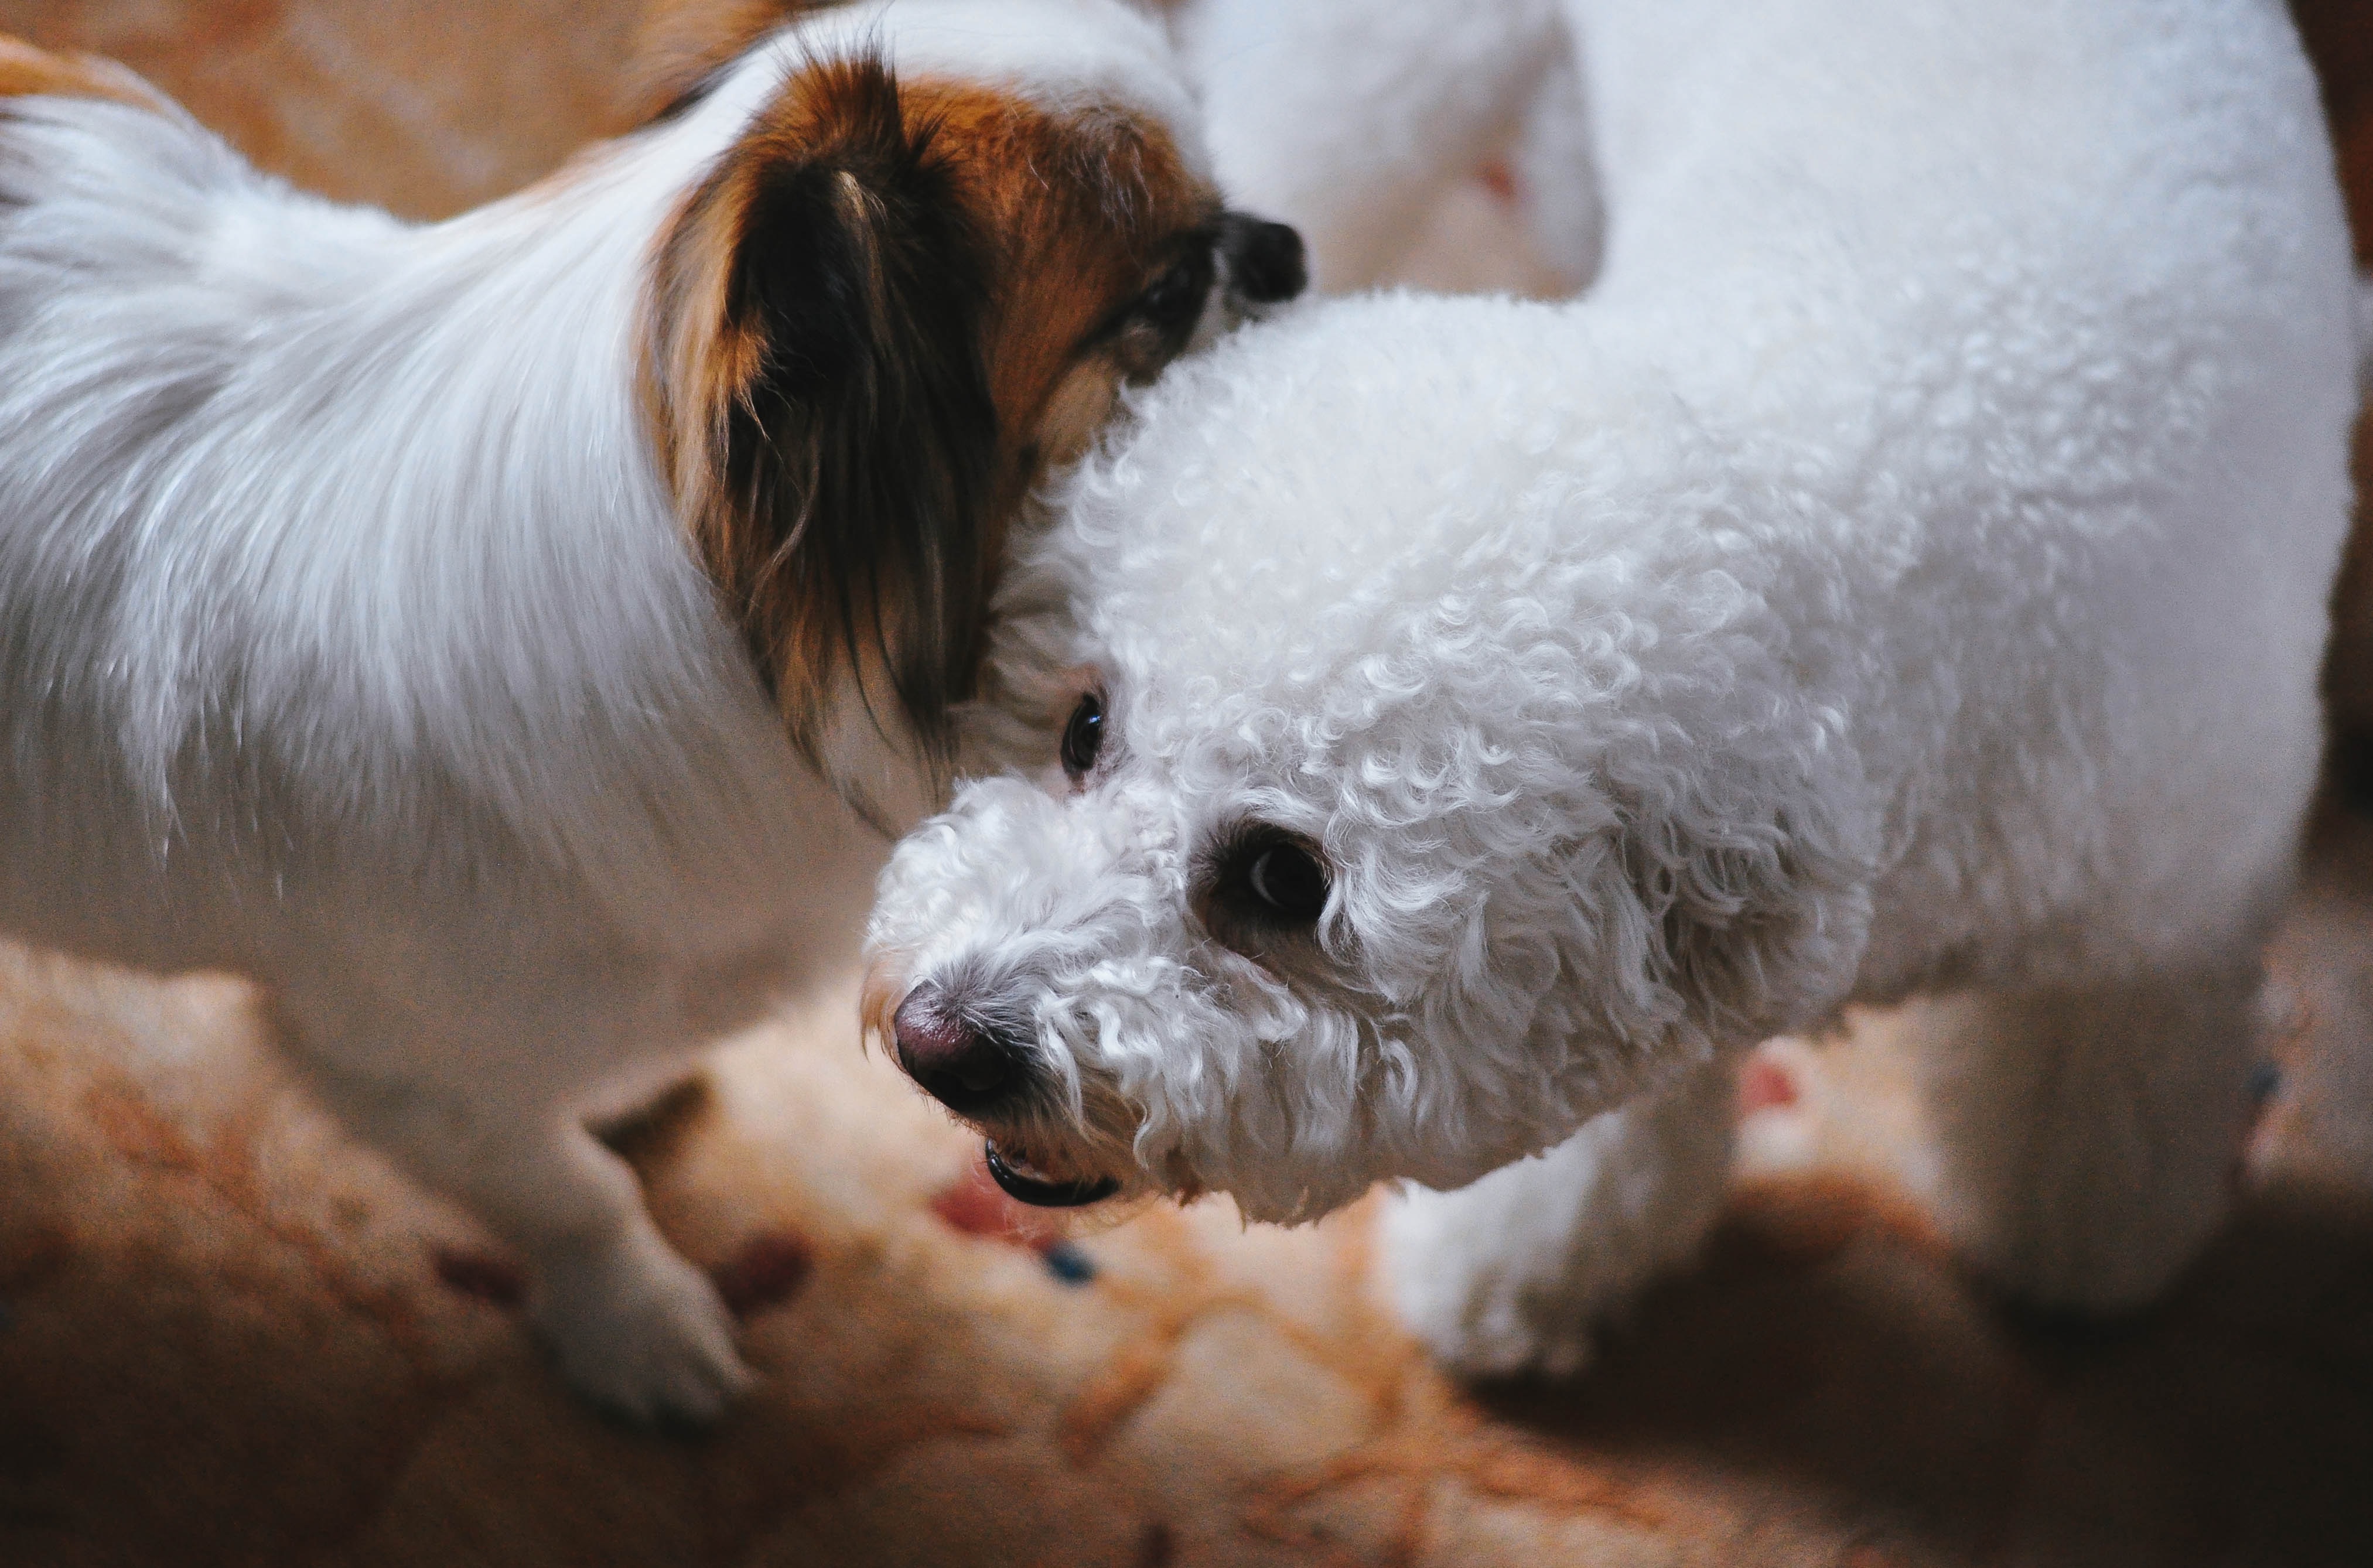
white, puppy, dog, mammal, close up, vertebrate, dog like mammal, dog breed group